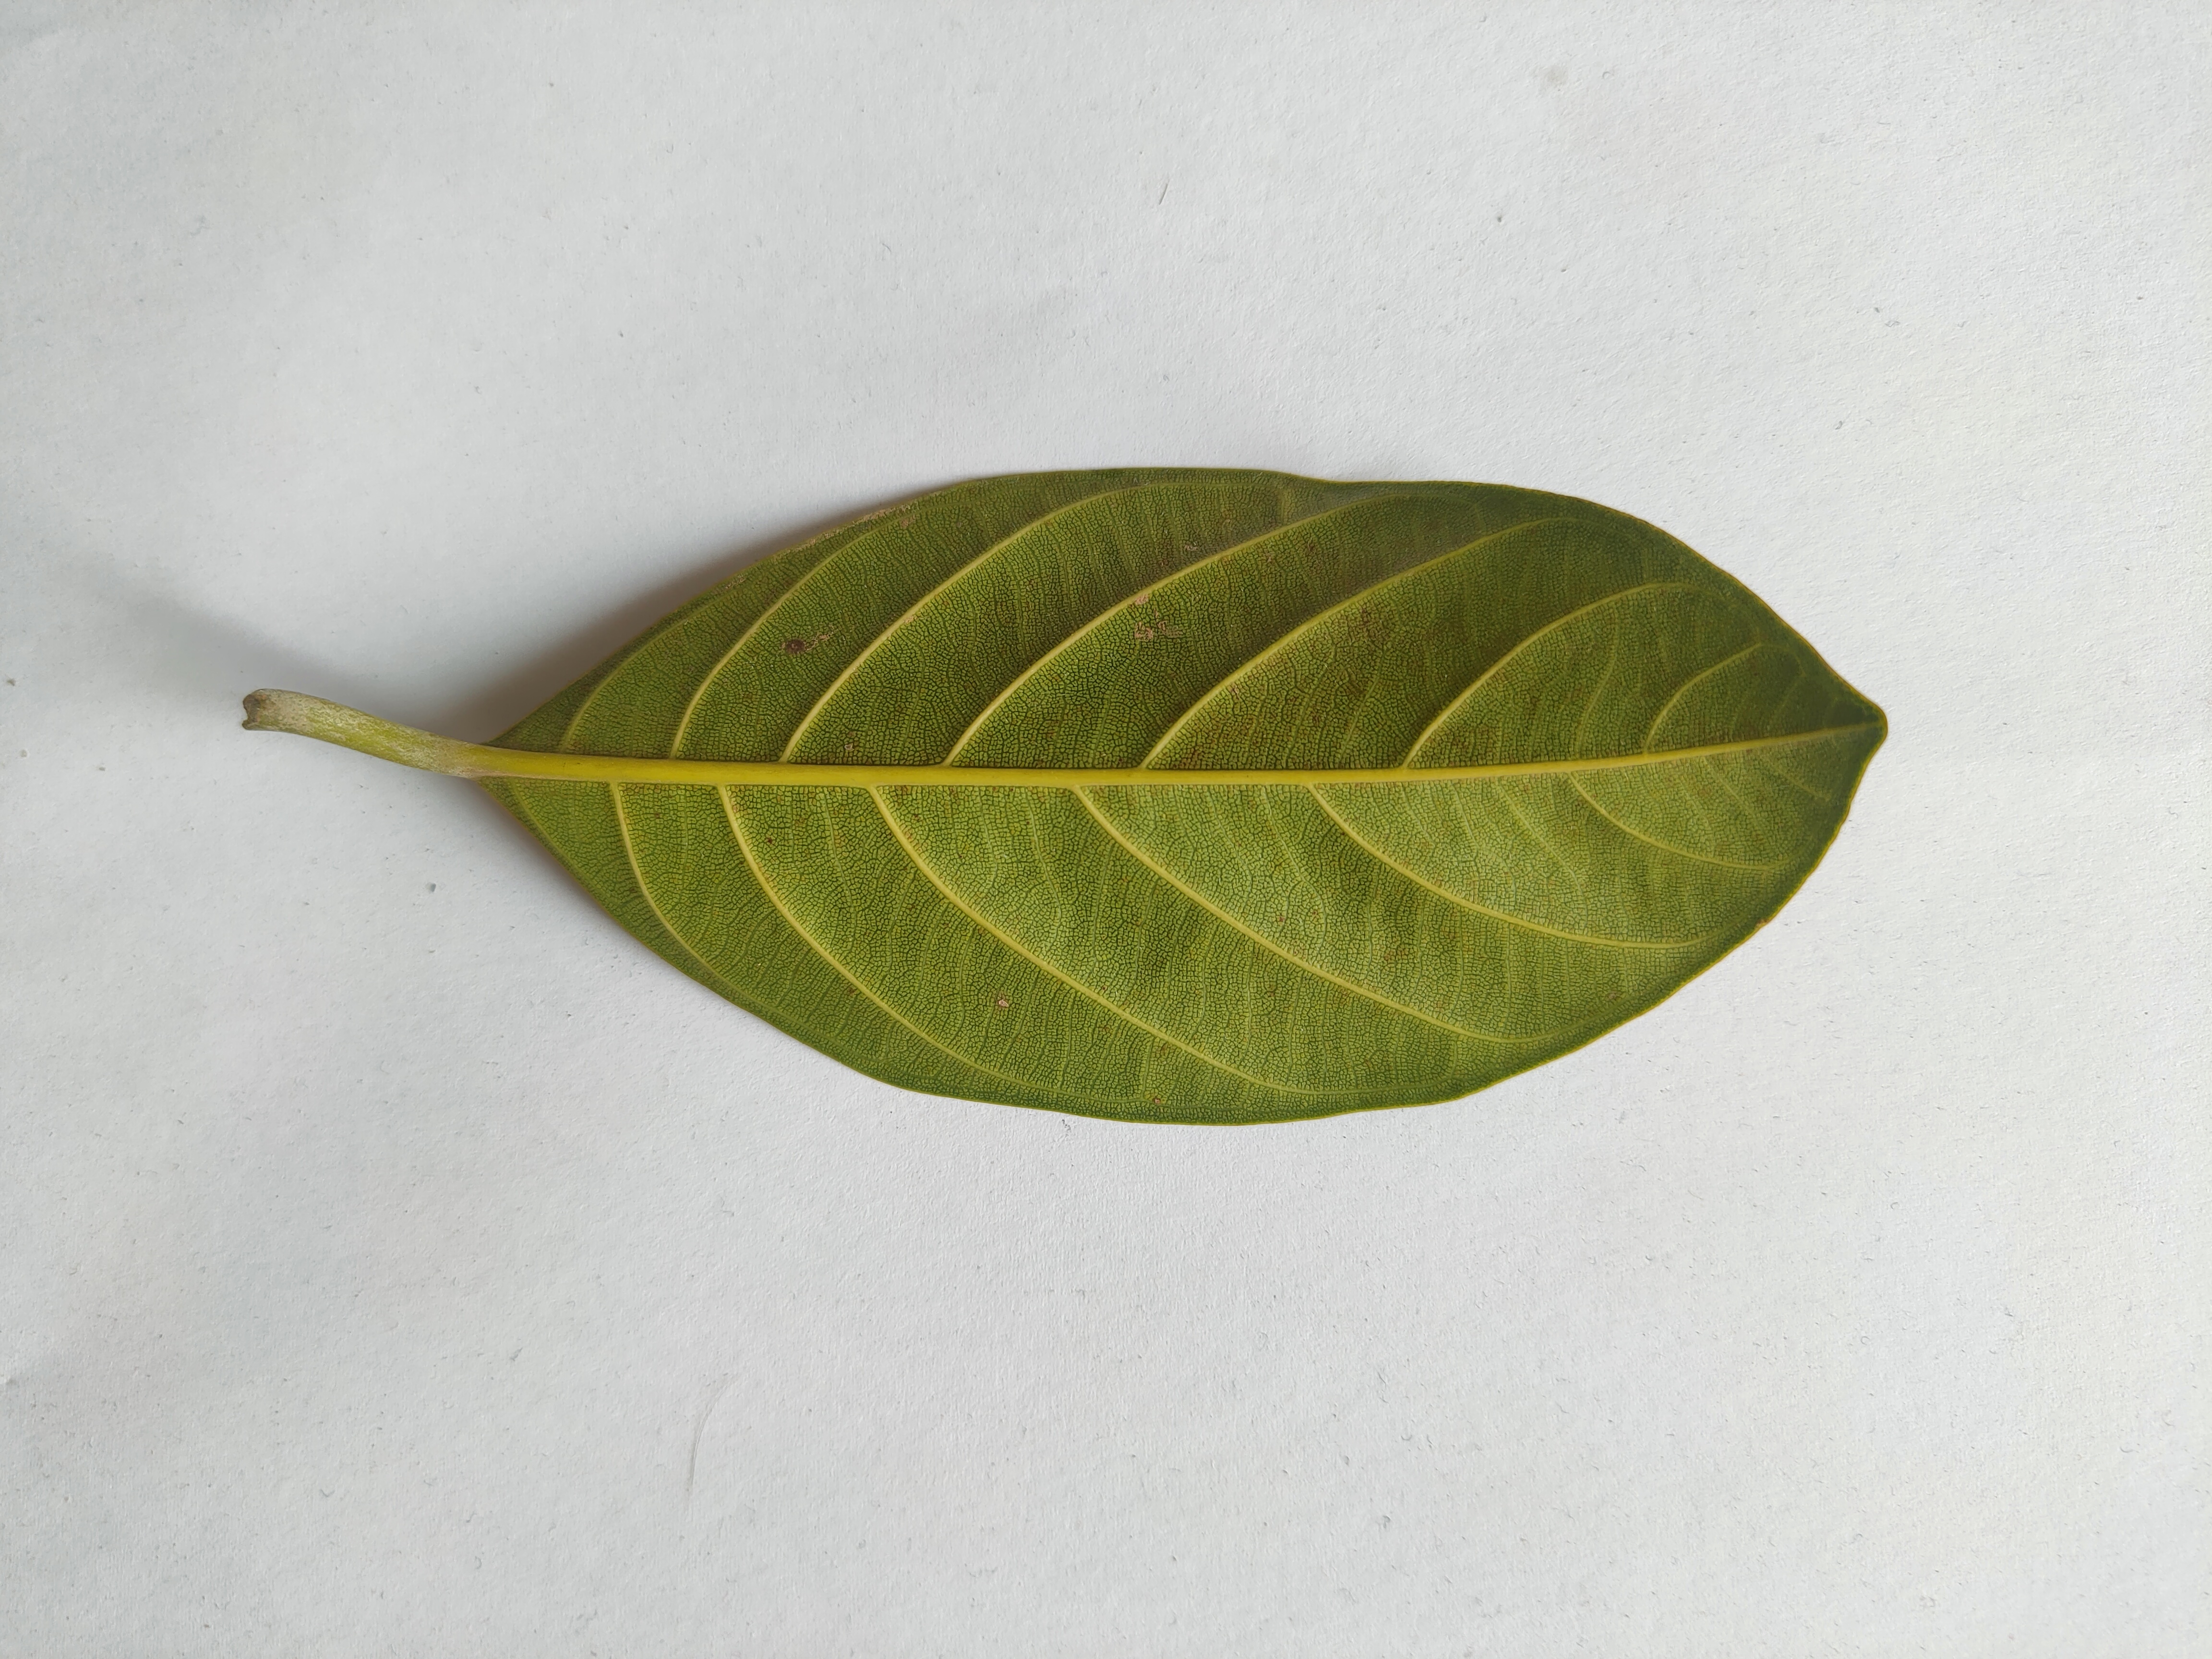
Leaf variety: Jackfruit